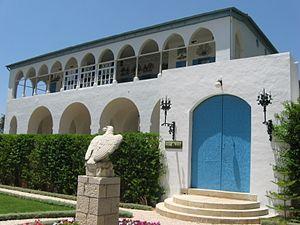
Le manoir de Bahjí, où Bahá'u'lláh vécut les dernières années de sa vie.
Mīrzā Ḥusayn-ʿAlī Nūrī, né le 12 novembre 1817 à Téhéran, Iran et mort le 29 mai 1892 à Acre, surnommé Bahāʾ-Allāh, est le fondateur de la religion baha’ie, s’affirmant comme la dernière en date d’une longue lignée de révélations à travers des « enseignants » marquants. Il proclama l’unification prochaine de l’humanité et l’émergence d’une civilisation mondiale. Bahāʾ-Allāh affirme être le « Promis » des religions du passé « venu, au temps de la fin, amener les peuples du monde vers la justice et la prospérité, vers l’Âge d’Or de l’histoire de l’humanité ».